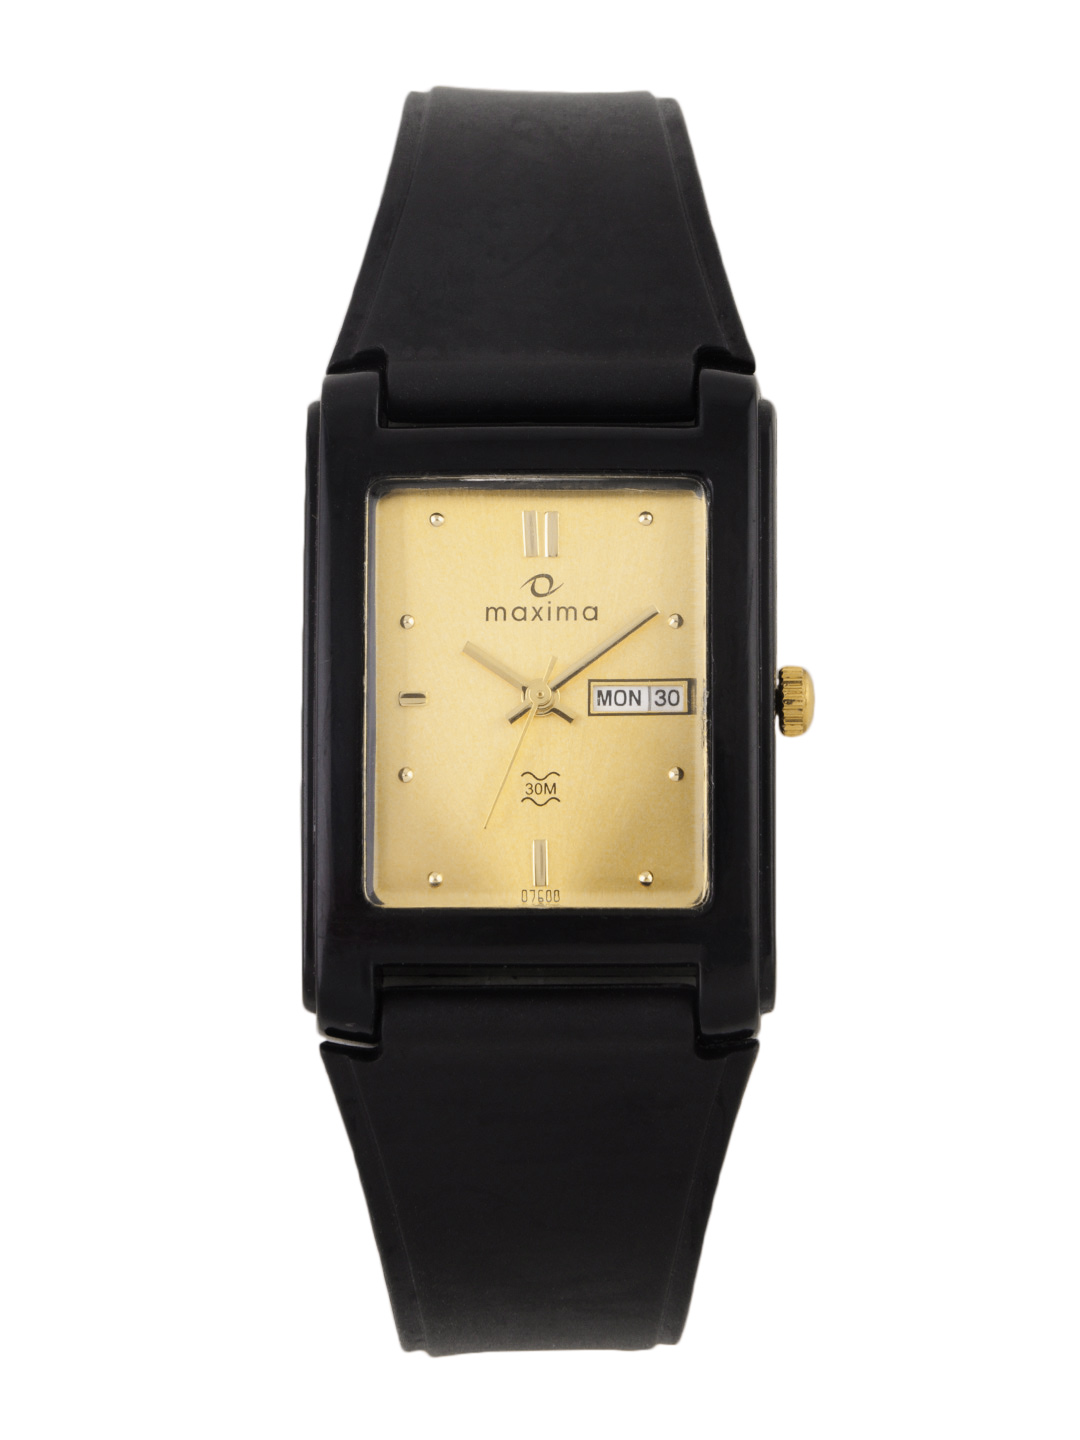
Maxima Men Gold Dial Watch
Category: Free Items / Free Gifts / Free Gifts
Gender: Men
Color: Gold
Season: Winter 2016
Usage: Casual